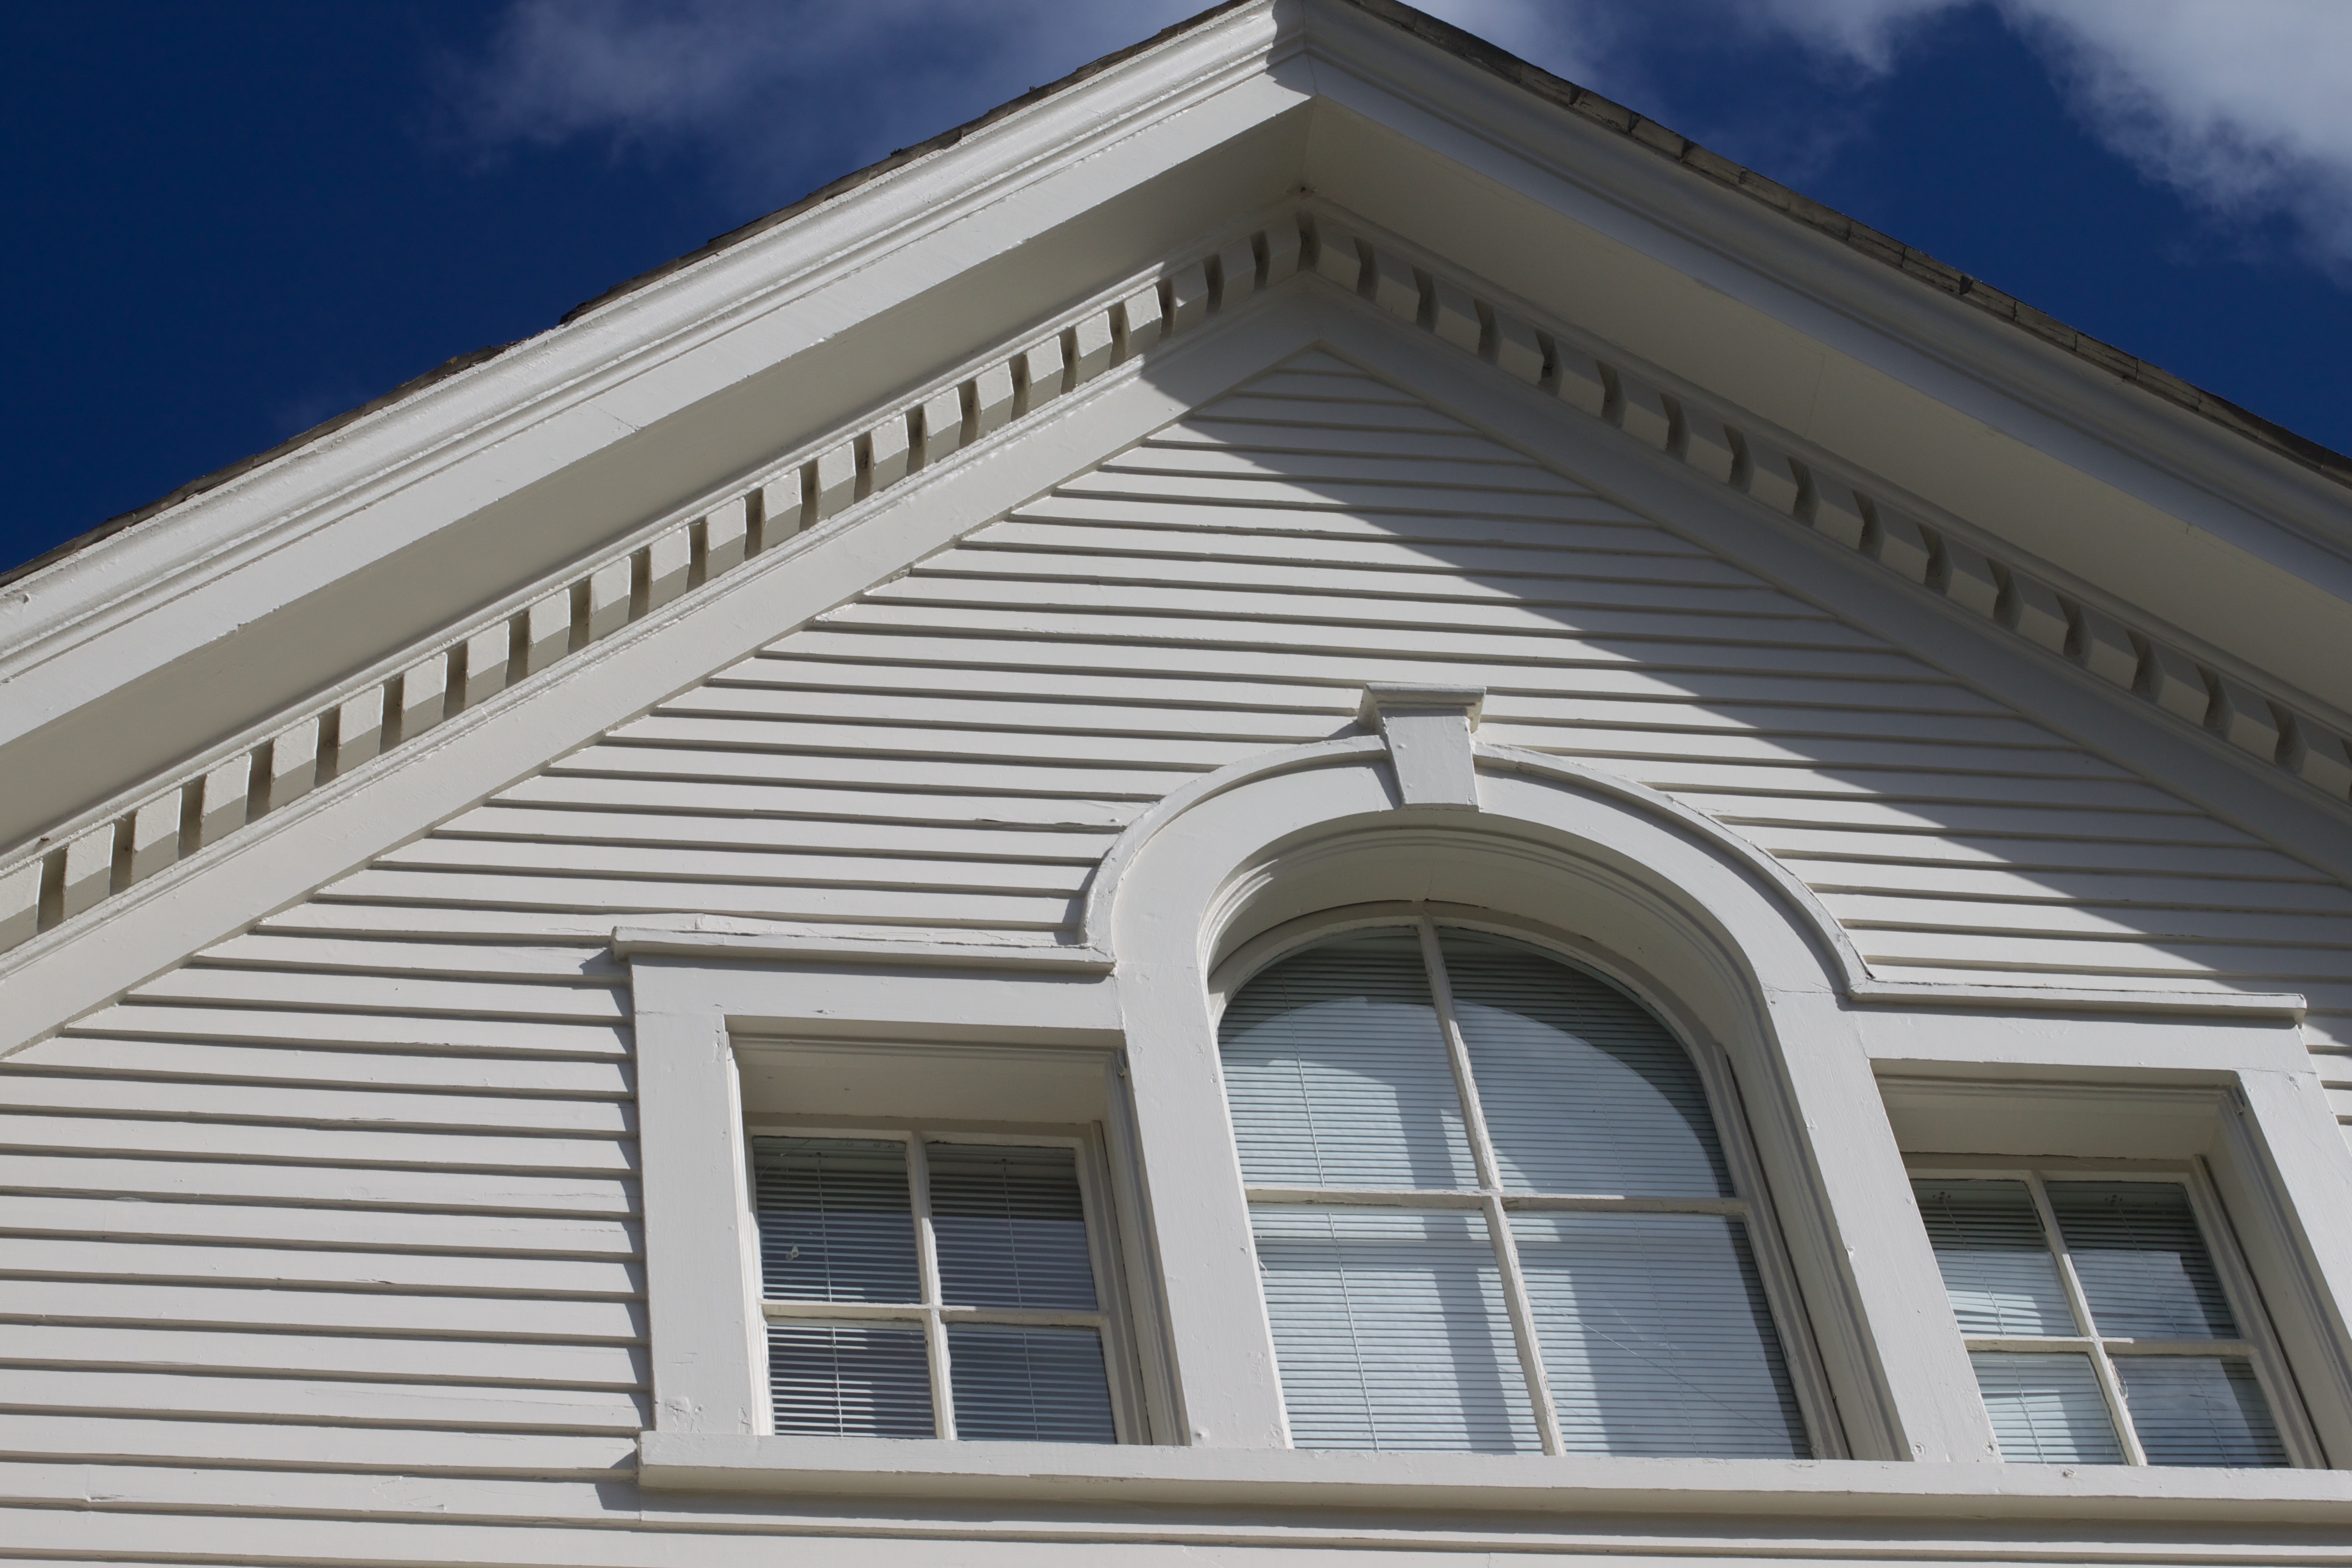
architecture, wood, house, window, roof, home, facade, property, material, siding, daylighting, outdoor structure, sash window